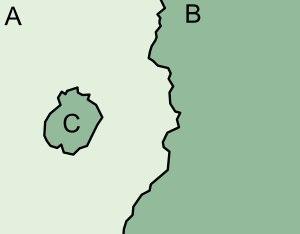
Une exclave est, en géographie humaine, un morceau de terre sous souveraineté d'un pays du territoire principal duquel il est séparé par un ou plusieurs pays ou mers.